Tévennec Lighthouse

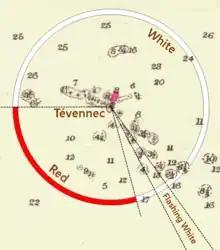
Sectors of the Tévennec lighthouse re-drawn from an 1895 nautical chart. The configuration was unchanged in 2021-2

The Tévennec light was first activated in 1875. It is an early example of a Sector light, with different characteristics (Red/White or flashing rates) indicating safe approach bearings.